Springfield, Illinois

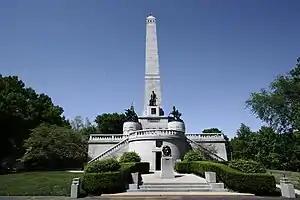
Lincoln's Tomb

Located within the central section of Illinois, Springfield is northeast of St. Louis. The Champaign/Urbana area is to the east, Peoria is to the north, and Bloomington–Normal is to the northeast. Decatur is due east.